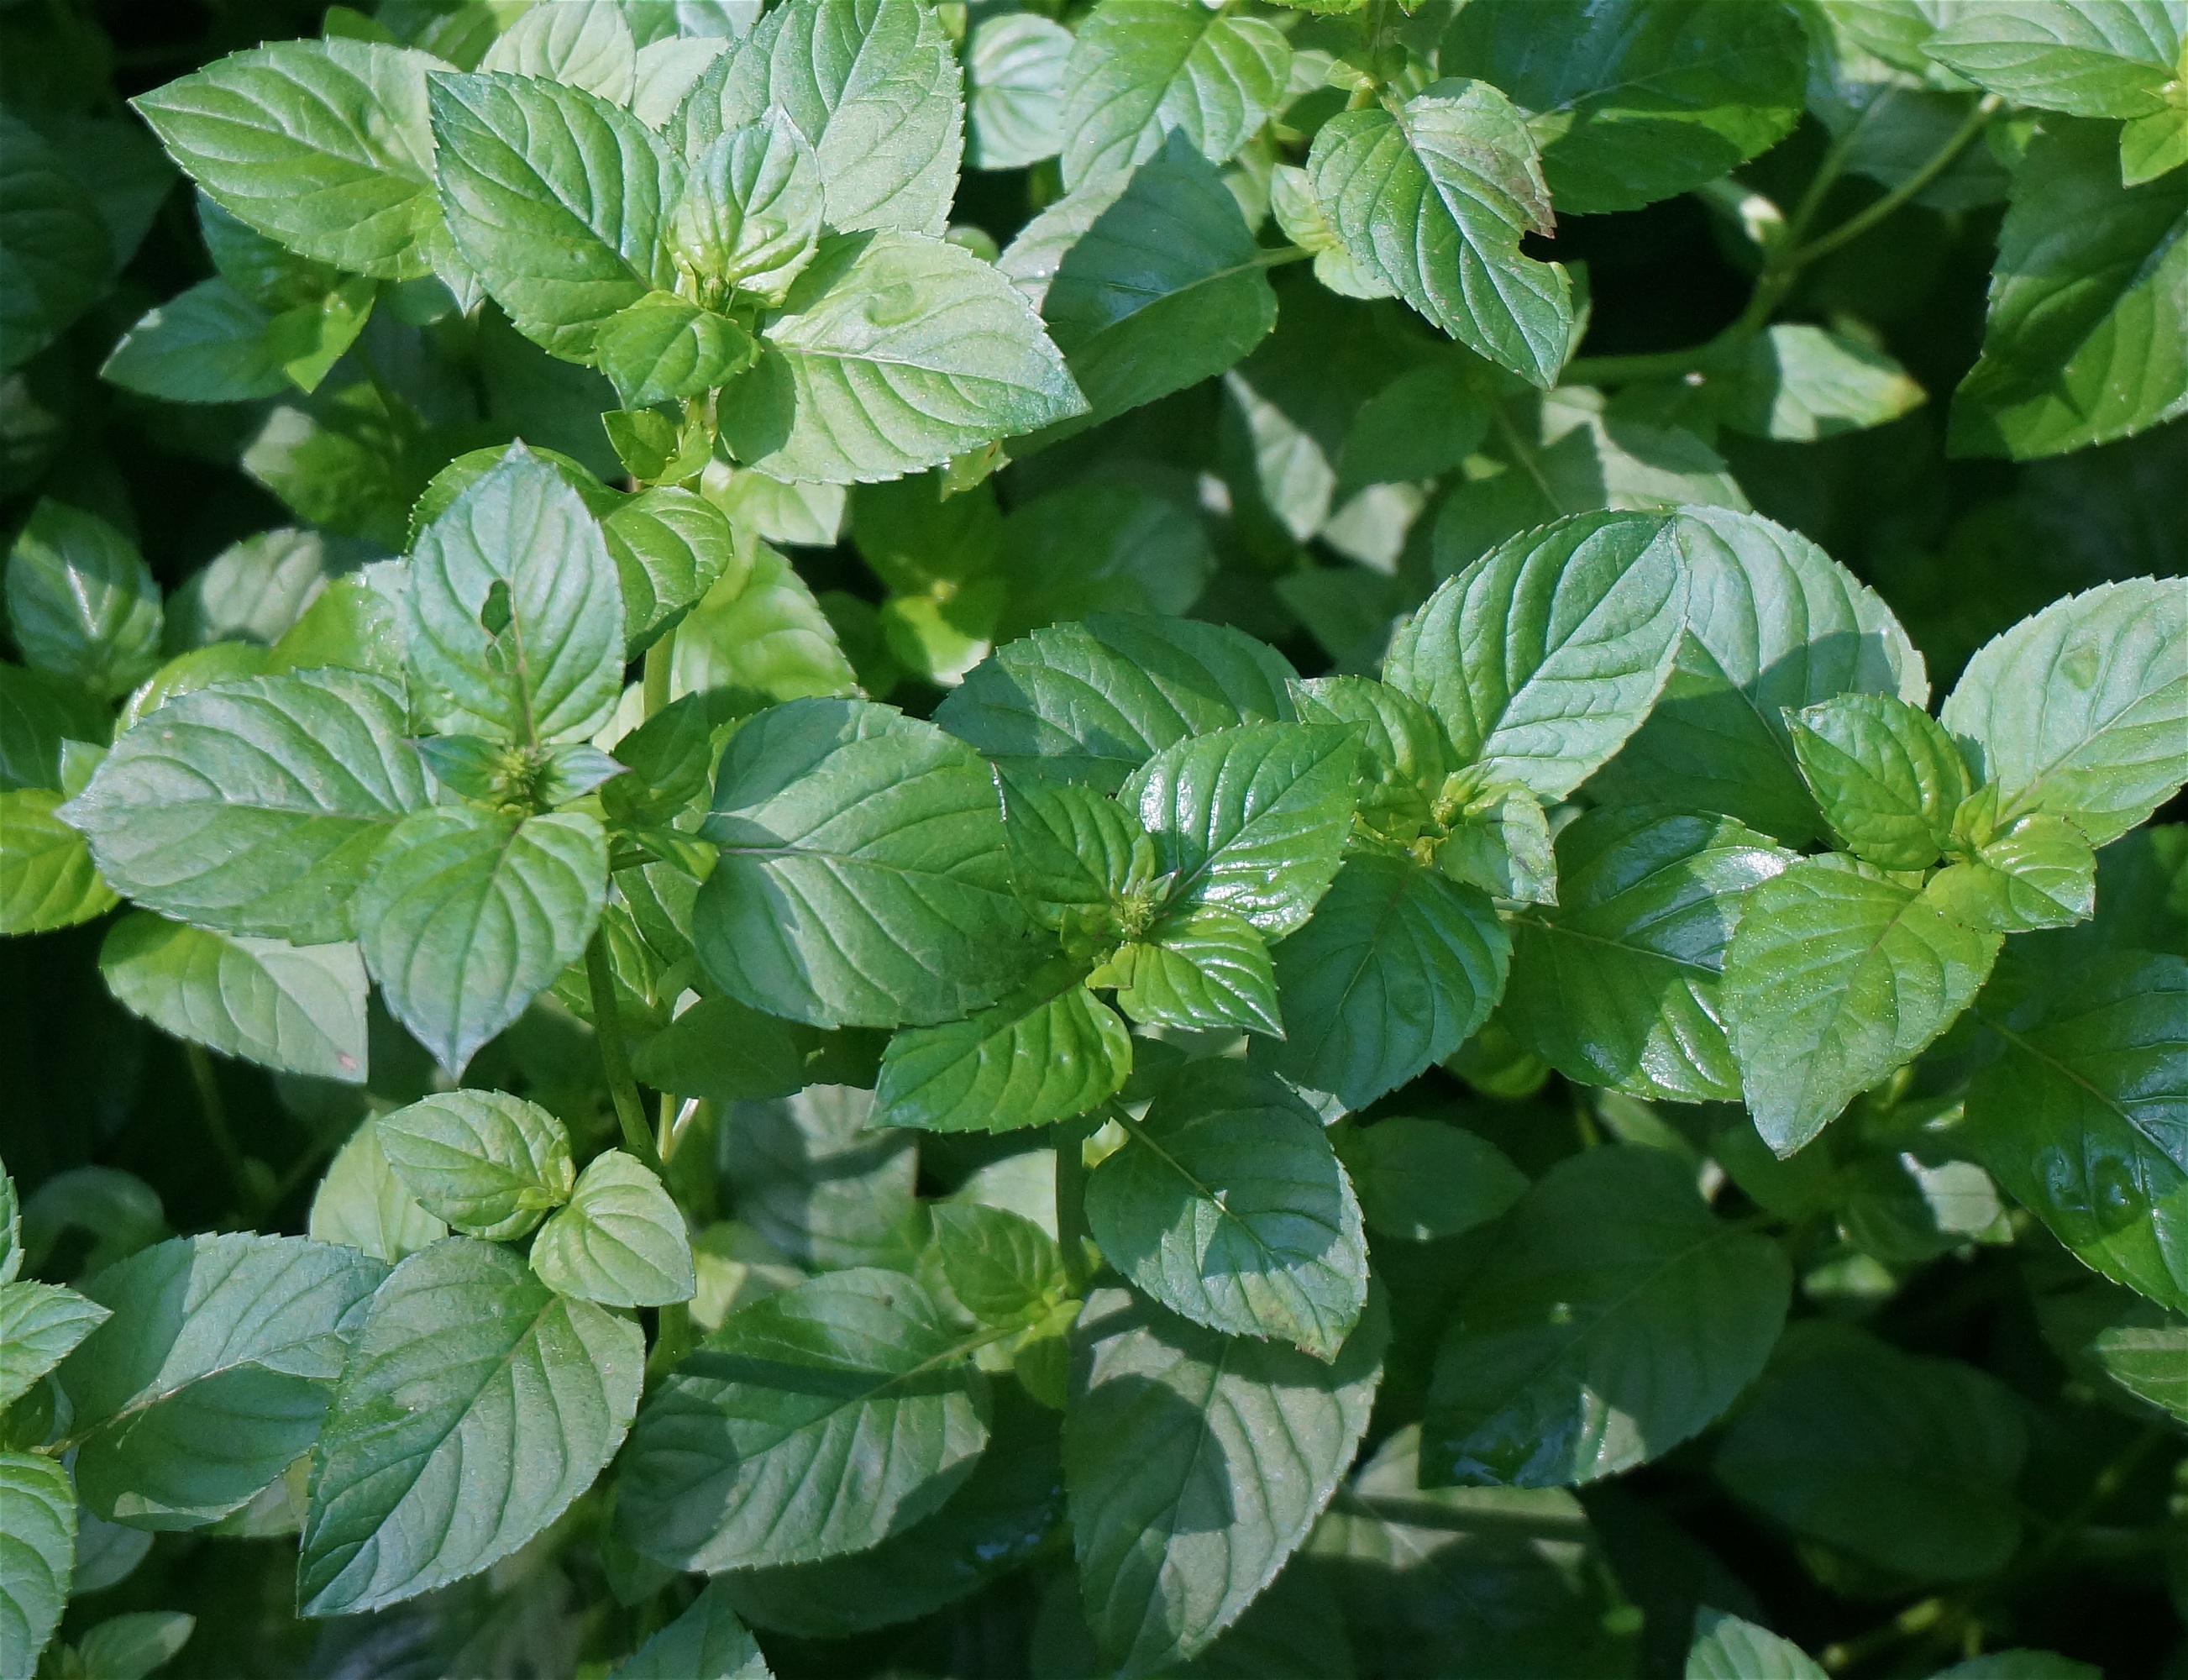
nature, plant, leaf, flower, green, herb, produce, vegetable, fresh, botany, garden, mint, leaves, scented, medicinal, flowering plant, annual plant, land plant, apiales